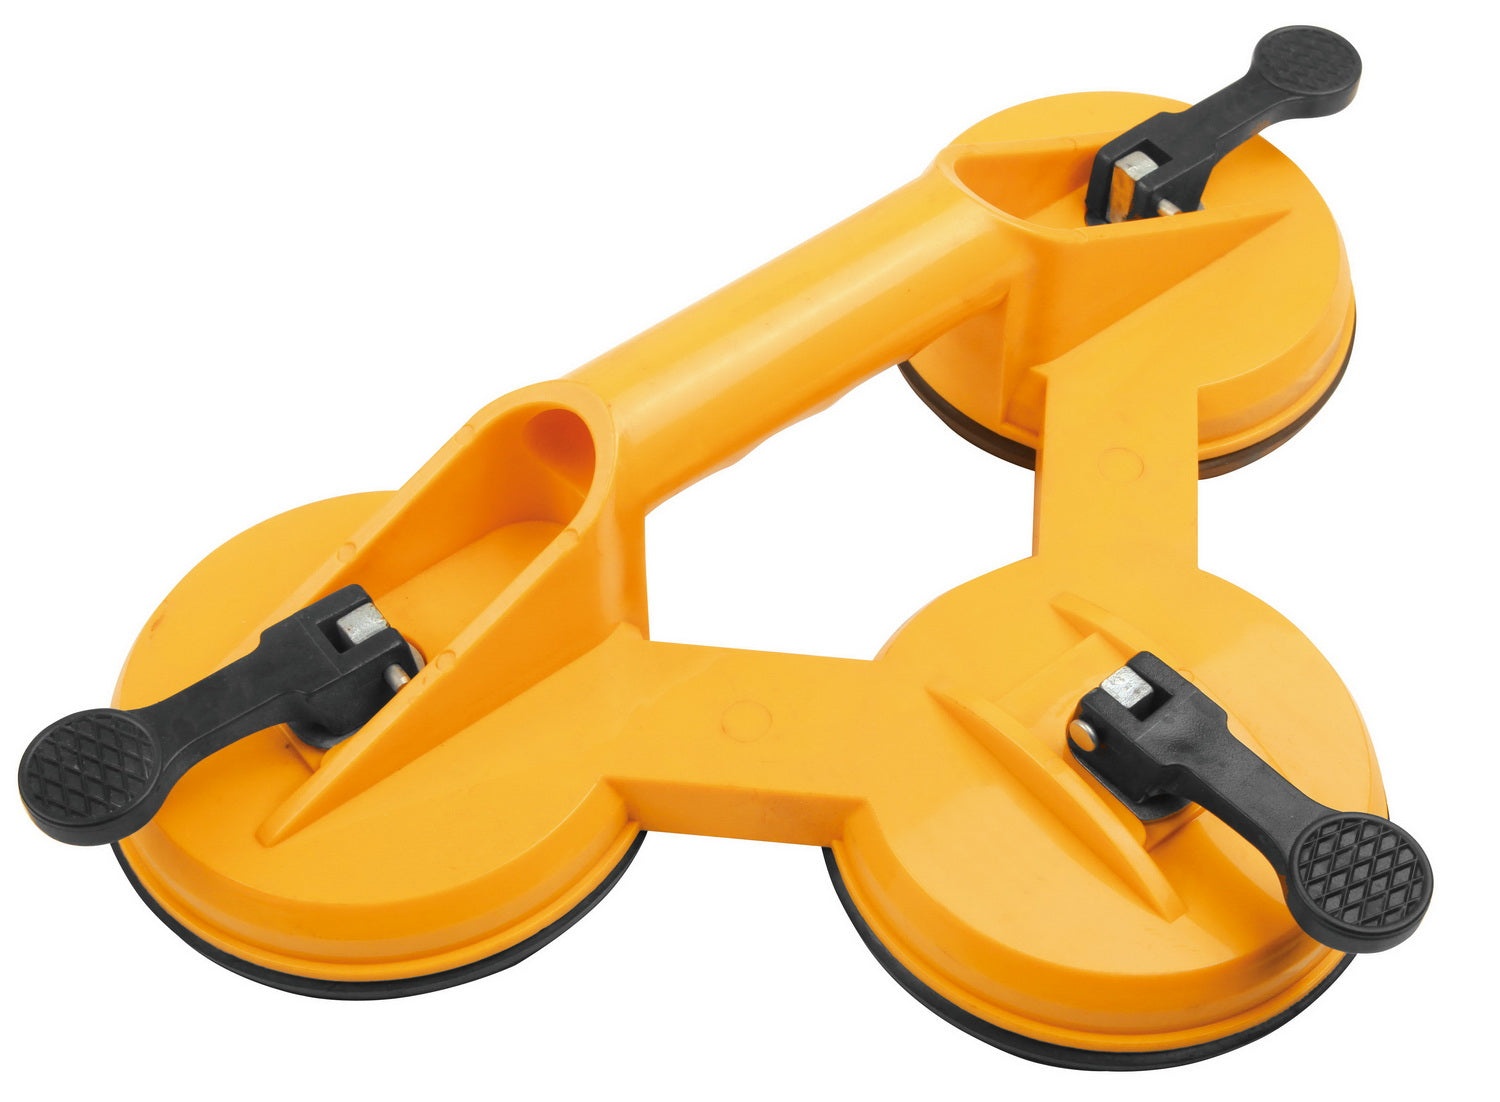
Tolsen Dent Puller 75kg  3 Suction
75kgs With three suction cups Plastic body Cup diameter : 11.5cm Packing: double blister
Brand: Tolsen
Category: Business & Industrial > Heavy Machinery > Scrapers > Pull Scrapers